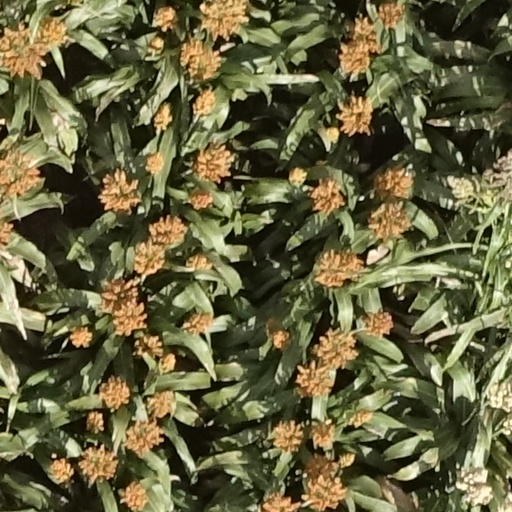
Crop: sorghum